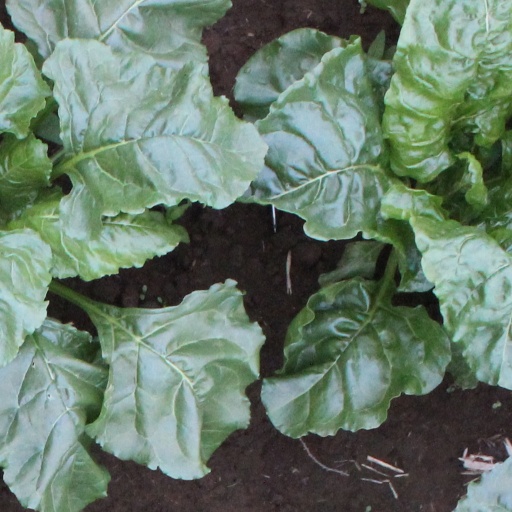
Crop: sugar beet